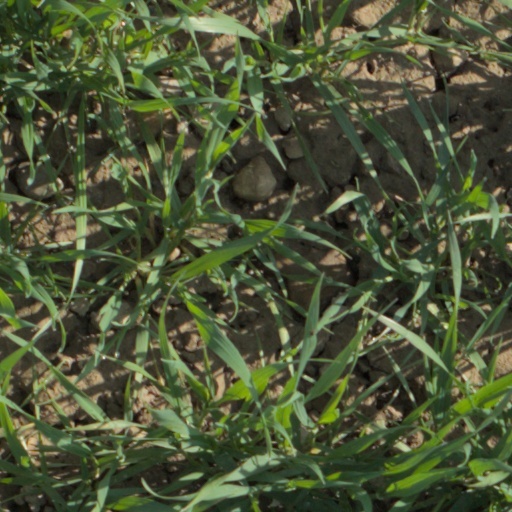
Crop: wheat